Beatrice Sanders

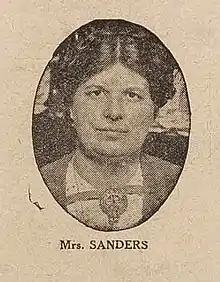
From The Suffragette, 20 June 1913

Beatrice Helen Sanders (1874 – 29 November 1932) was a British suffragette and humanist, who served as financial secretary of the Women's Social and Political Union from 1904 until 1914.